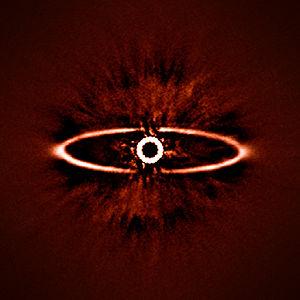
Le tholin, ou parfois la tholine, est une substance organique plus ou moins azotée de masse moléculaire élevée, de couleur rouge brun parfois violacée et de structure mal connue, produite en laboratoire lors d'expériences de Miller-Urey et qui serait présente à la surface de nombreux astres du Système solaire externe, voire au-delà. Le tholin est composé de molécules diverses, ce qui fait qu'on l'écrit également au pluriel : les tholins, en référence aux composés ou aux molécules qui le constituent.
HR 4796 est une étoile binaire située à environ ∼235 a.l. du Soleil, dans la constellation du Centaure. Ce système stellaire membre de l'association de TW Hydrae est composé d'une étoile blanche de la séquence principale et d'une naine rouge.